Mole (sauce)

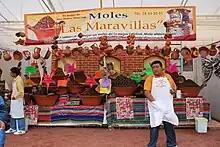
Selling mole mixes at the Feria Nacional del Mole in San Pedro Atocpan

Modern mole is a mixture of ingredients from North America, Europe, Africa, and Asia making it one of the first intercontinental dishes created in the Americas. Its base, however, is indigenous. Nahuatl speakers had a preparation they called mōlli or chīlmōlli, meaning "chili sauce". In the book General History of the Things of New Spain, Bernardino de Sahagún says that mollis were used in a number of dishes, including those for fish, game and vegetables. Theories about the origins of mole have supposed that it was something imposed upon the natives or that it was the product of the baroque artistry of Puebla, but there is not enough evidence for definitive answers.